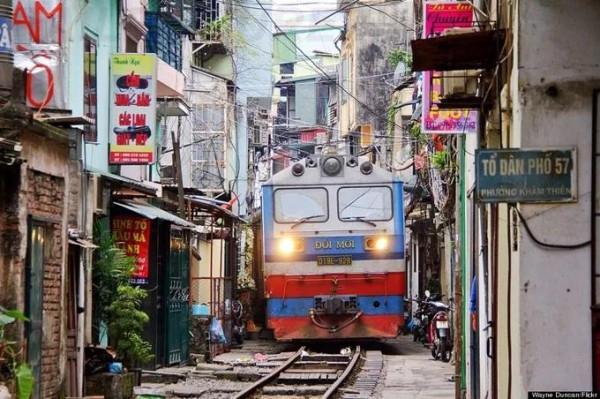
ở trên đường ray có sự xuất hiện của một chiếc tàu hoả